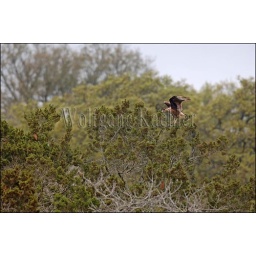
Usa, texas, hill country near hunt, northern caracara perched in tree